Oak Forest, Texas

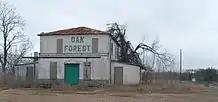
The old Quinton General Store at Oak Forest, Texas

Oak Forest was a settlement in Gonzales County, Texas, United States, five miles west of Gonzales. Oak Forest was situated along modern U.S. Highway 90 Alternate and CR 143, adjacent to the Guadalupe River and due south of the modern Palmetto State Park. Formerly the location of a mill and later re-purposed as a power dam, it failed in 1935 during a flood and was later rebuilt. There is still an operating hydroelectric dam and a small reservoir called MA Wade Dam near the site. According to the Handbook of Texas, the community had an estimated population 25 in 2000.